Jake Arrieta

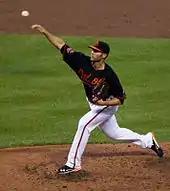
Arrieta pitching for the Orioles in 2012

Arrieta received another spring training invitation in 2010, but he was assigned to the Tides on March 25, as Baltimore already had a complete starting rotation, and the club was not interested in having him start as a long reliever. Difficulties from Baltimore's starting rotation, however, forced the team to begin calling up minor league pitchers by the end of May. Arrieta was one of the top choices to replace David Hernandez on May 25, but Chris Tillman received the promotion in his stead, as Tillman was already on the 40-man roster, which made a promotion logistically simpler. Arrieta received his chance shortly afterwards, replacing a struggling Brad Bergesen for a June 10 game against A. J. Burnett and the New York Yankees. Arrieta pitched for six innings in his debut, allowing three earned runs while striking out six to earn the win in Baltimore's 4–3 victory. When Buck Showalter took over as manager for the Orioles on August 3, Arrieta and the rest of the Baltimore rotation showed immediate improvement: after going 14–45 with a combined 5.50 ERA before Showalter, the rotation improved to 15–11 with a 3.23 ERA in the month after his hiring. On September 18, the Orioles decided to shut Arrieta down for the remainder of the season, both because a bone spur in his pitching elbow had led to triceps tightness in his last start and because he had pitched a career-high innings between Norfolk and Baltimore. After going 6–2 with a 1.85 ERA in 12 minor-league games, Arrieta finished his rookie season 6–6 with a 4.66 ERA in 18 starts, having struck out 52 batters in innings. After receiving a second medical opinion, he decided against an offseason surgery to remove the spur.